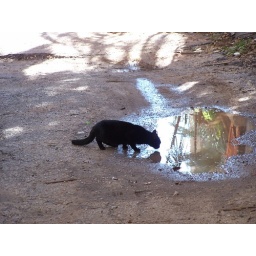
A cat drinking from a puddle near my house